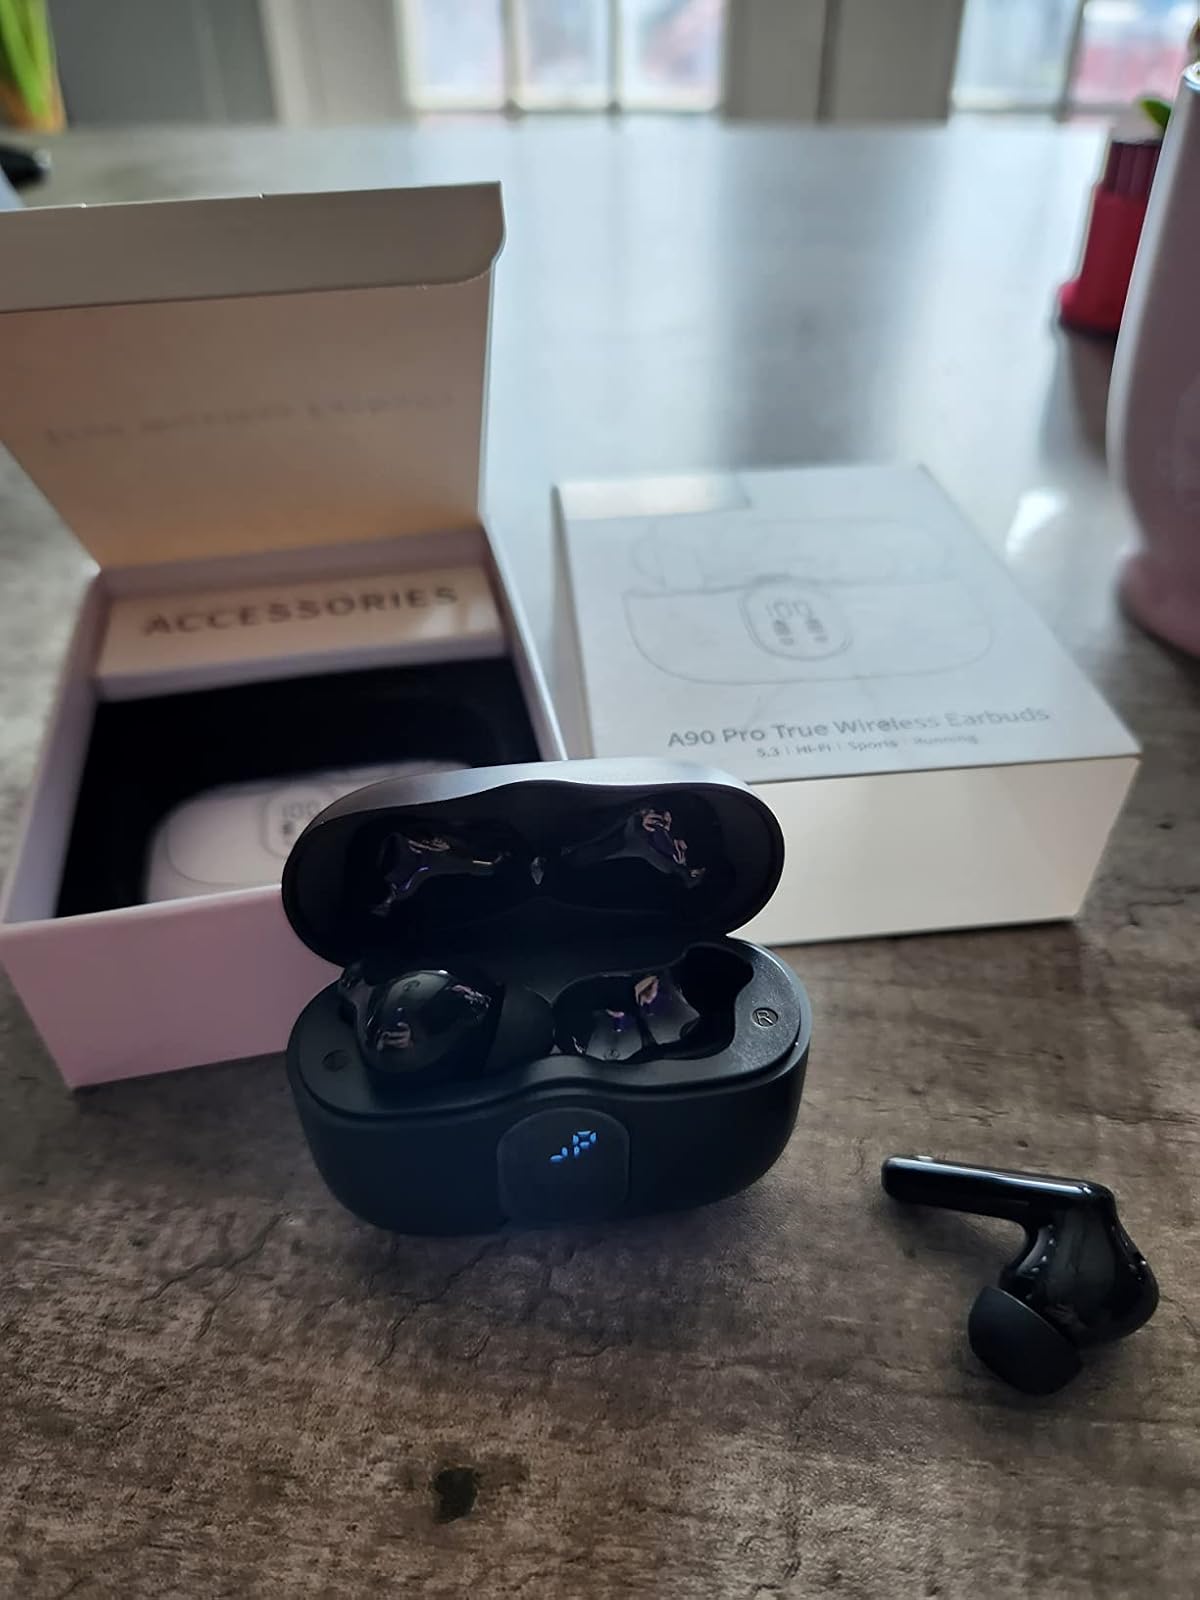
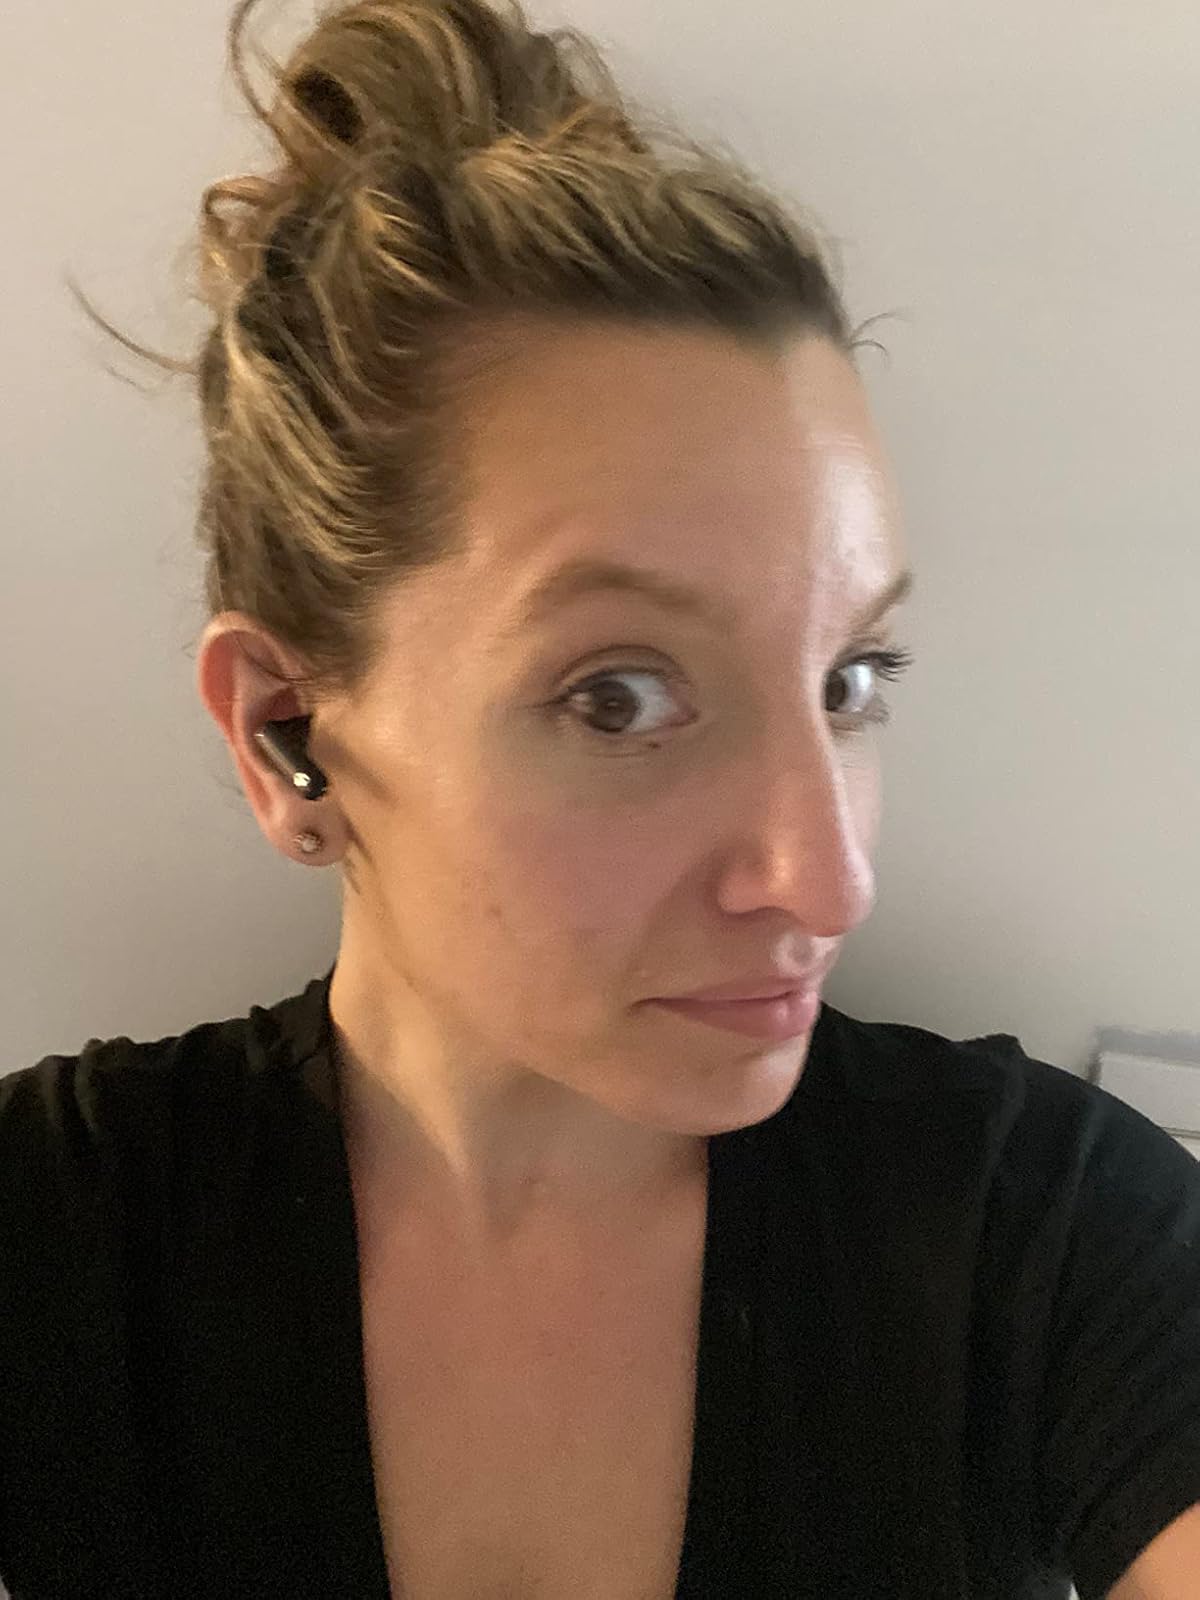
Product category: earbuds
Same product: yes